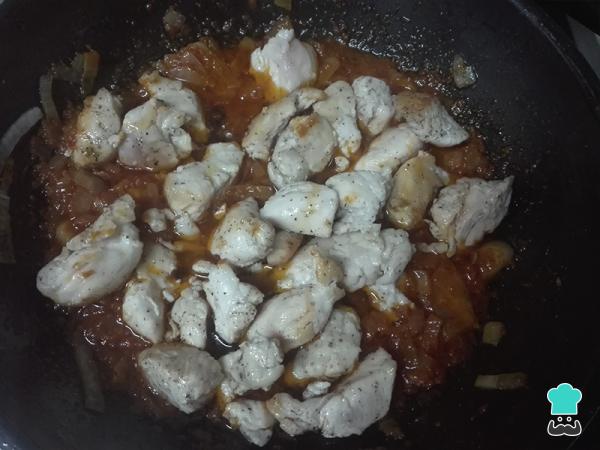
Añadimos el curry y el pollo y dejamos que se entremezclen los sabores y matices de los tacos mexicanos. El olor, si te gusta el curry, te abrirá el hambre.